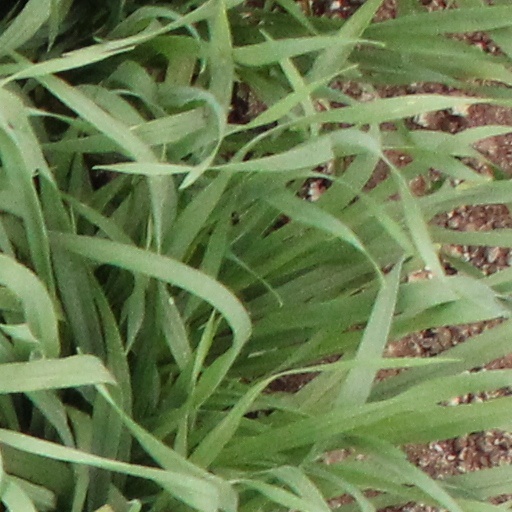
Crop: wheat